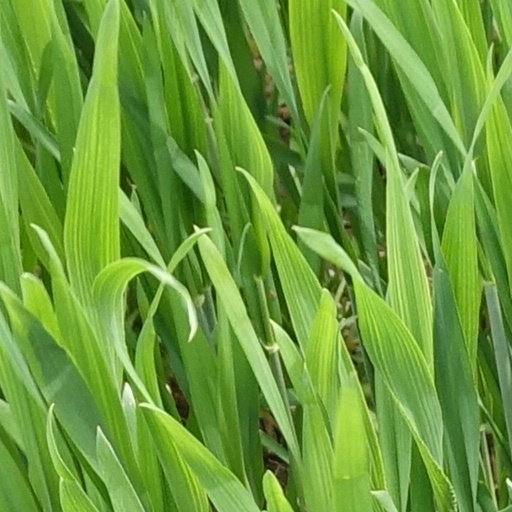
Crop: wheat